Elizabeth Way, Cambridge

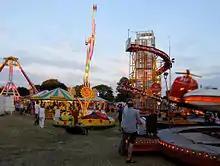
Cambridge Midsummer Fair on Midsummer Common west of Elizabeth Way, 2005.

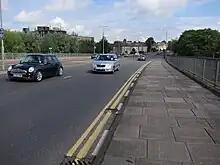
Looking north from the northern end of Elizabeth Way Bridge.

Elizabeth Way is a road in northeast Cambridge, England. It is designated the A1134 and forms part of Cambridge's inner ring road. At the northern end is a roundabout forming a junction with Milton Road (continuing the A1134 to the left and as the A1309 northeast out of Cambridge to the right). Near the north end is another roundabout linking with Chesterton Road (the A1303) to the west. At the southern end there is a roundabout that links with East Road (part of the A603, continuing the inner ring road southeast) and Newmarket Road (also part of the A1134, leading east out of the city).